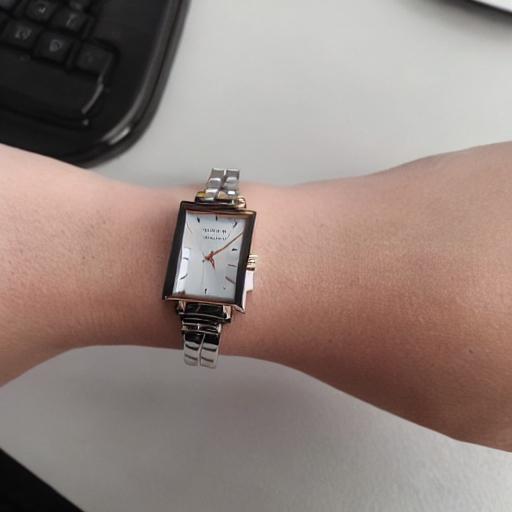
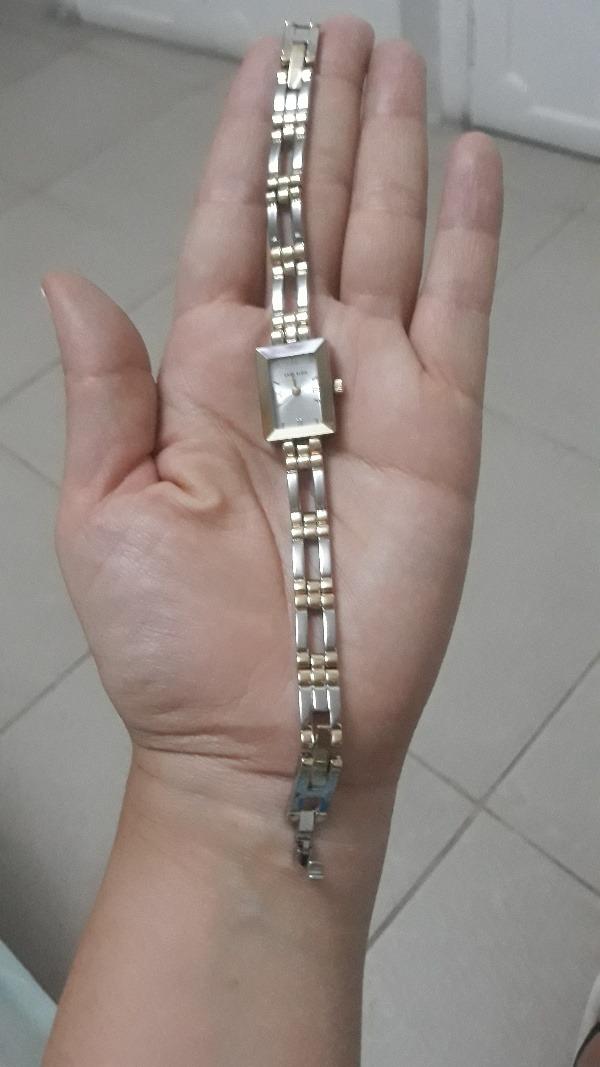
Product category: accessories_watch
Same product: no